Gaiety Theatre, Manchester

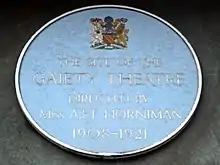
Blue Plaque marking the site of the theatre.

During the time the theatre was being run by Annie Horniman, a wide variety of types of plays was produced. Anne Horniman also encouraged local writers, who became known as the Manchester School of playwrights. They included Allan Monkhouse, Harold Brighouse, writer of "Hobson's Choice", and Stanley Houghton, who wrote "Hindle Wakes". Actors who performed at the Gaiety early in their careers include Sybil Thorndike and Basil Dean.